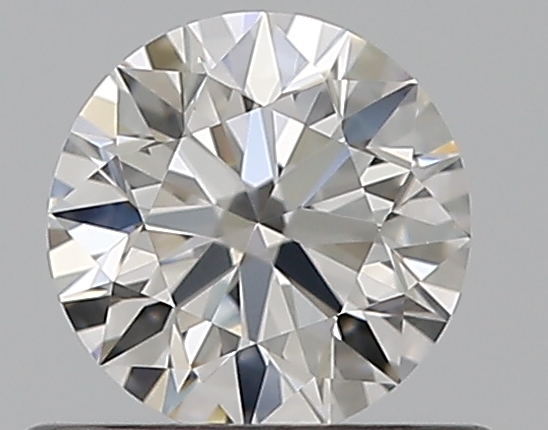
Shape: round
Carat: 0.5
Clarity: VVS2
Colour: E
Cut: EX
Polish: EX
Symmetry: EX
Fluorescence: N
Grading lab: GIA
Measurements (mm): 5.05 x 5.08 x 3.15